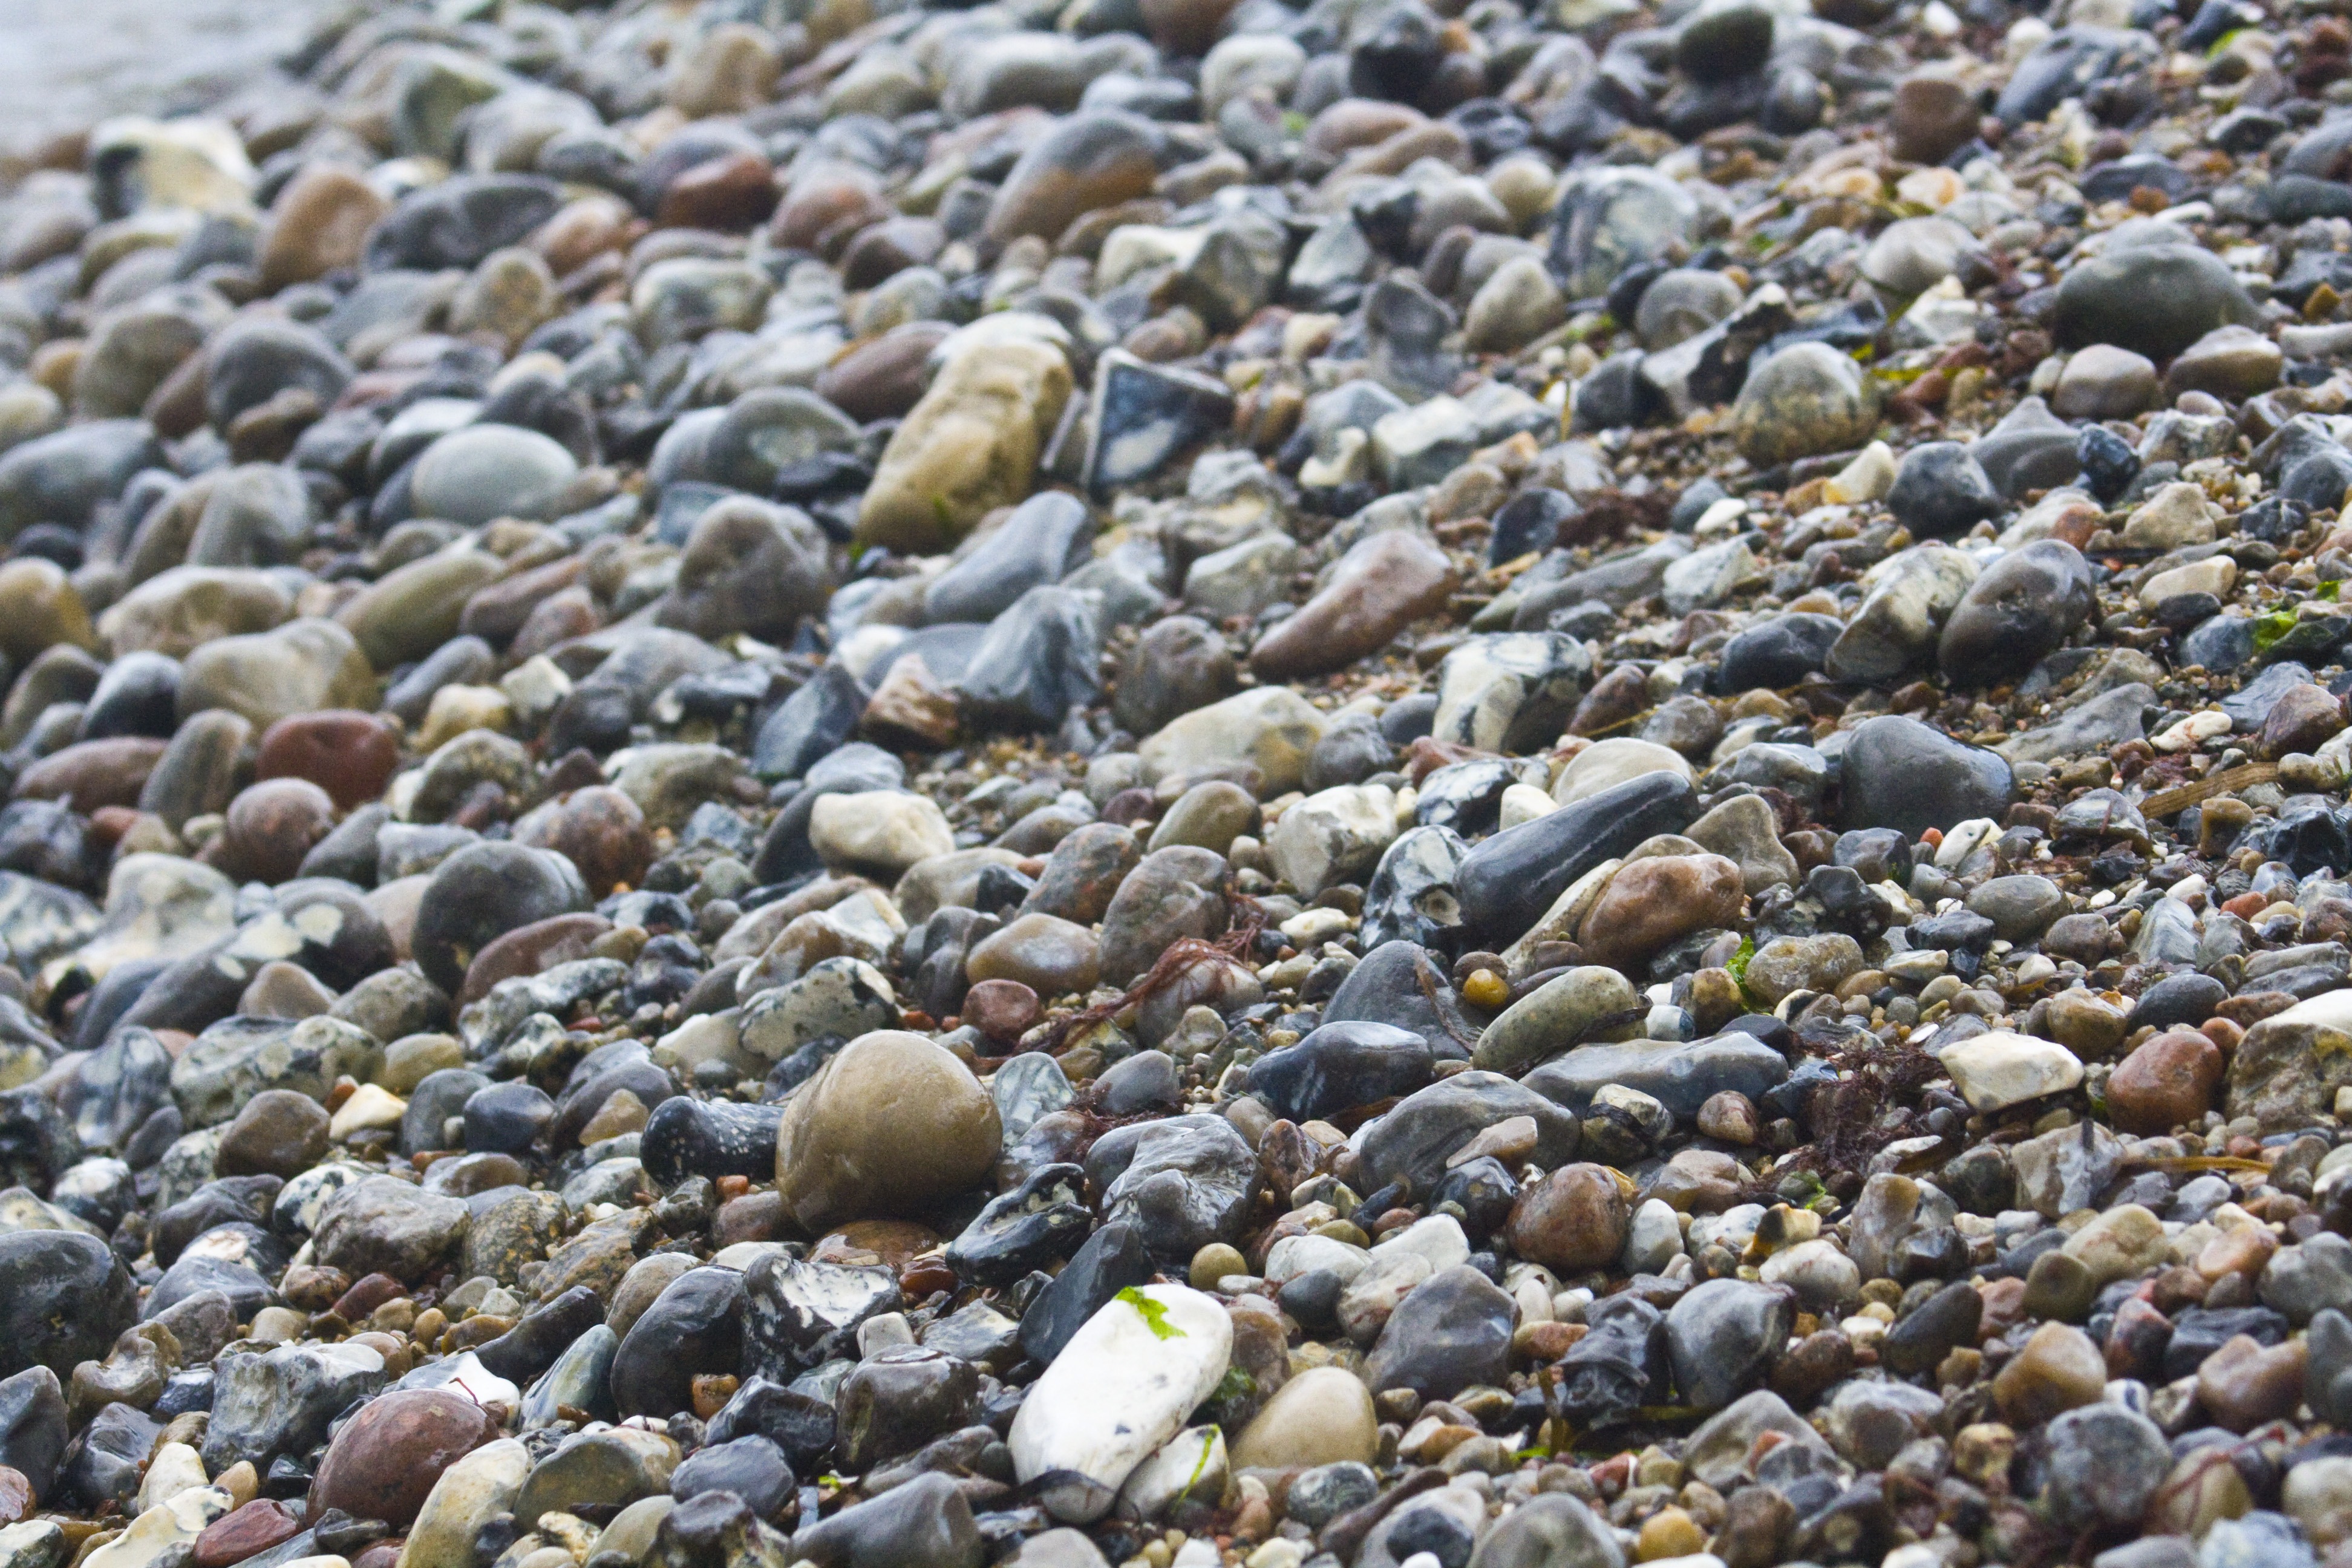
beach, sea, sand, rock, wet, wildlife, pebble, fauna, material, stones, background, geology, gravel, boulder, tide pool